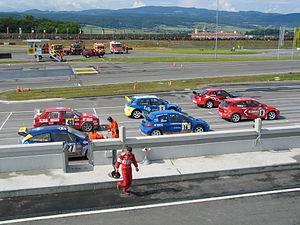
Lars Larsson, dit Stinsen, est un pilote automobile suédois essentiellement de rallycross, mais aussi de rallyes dans son pays.